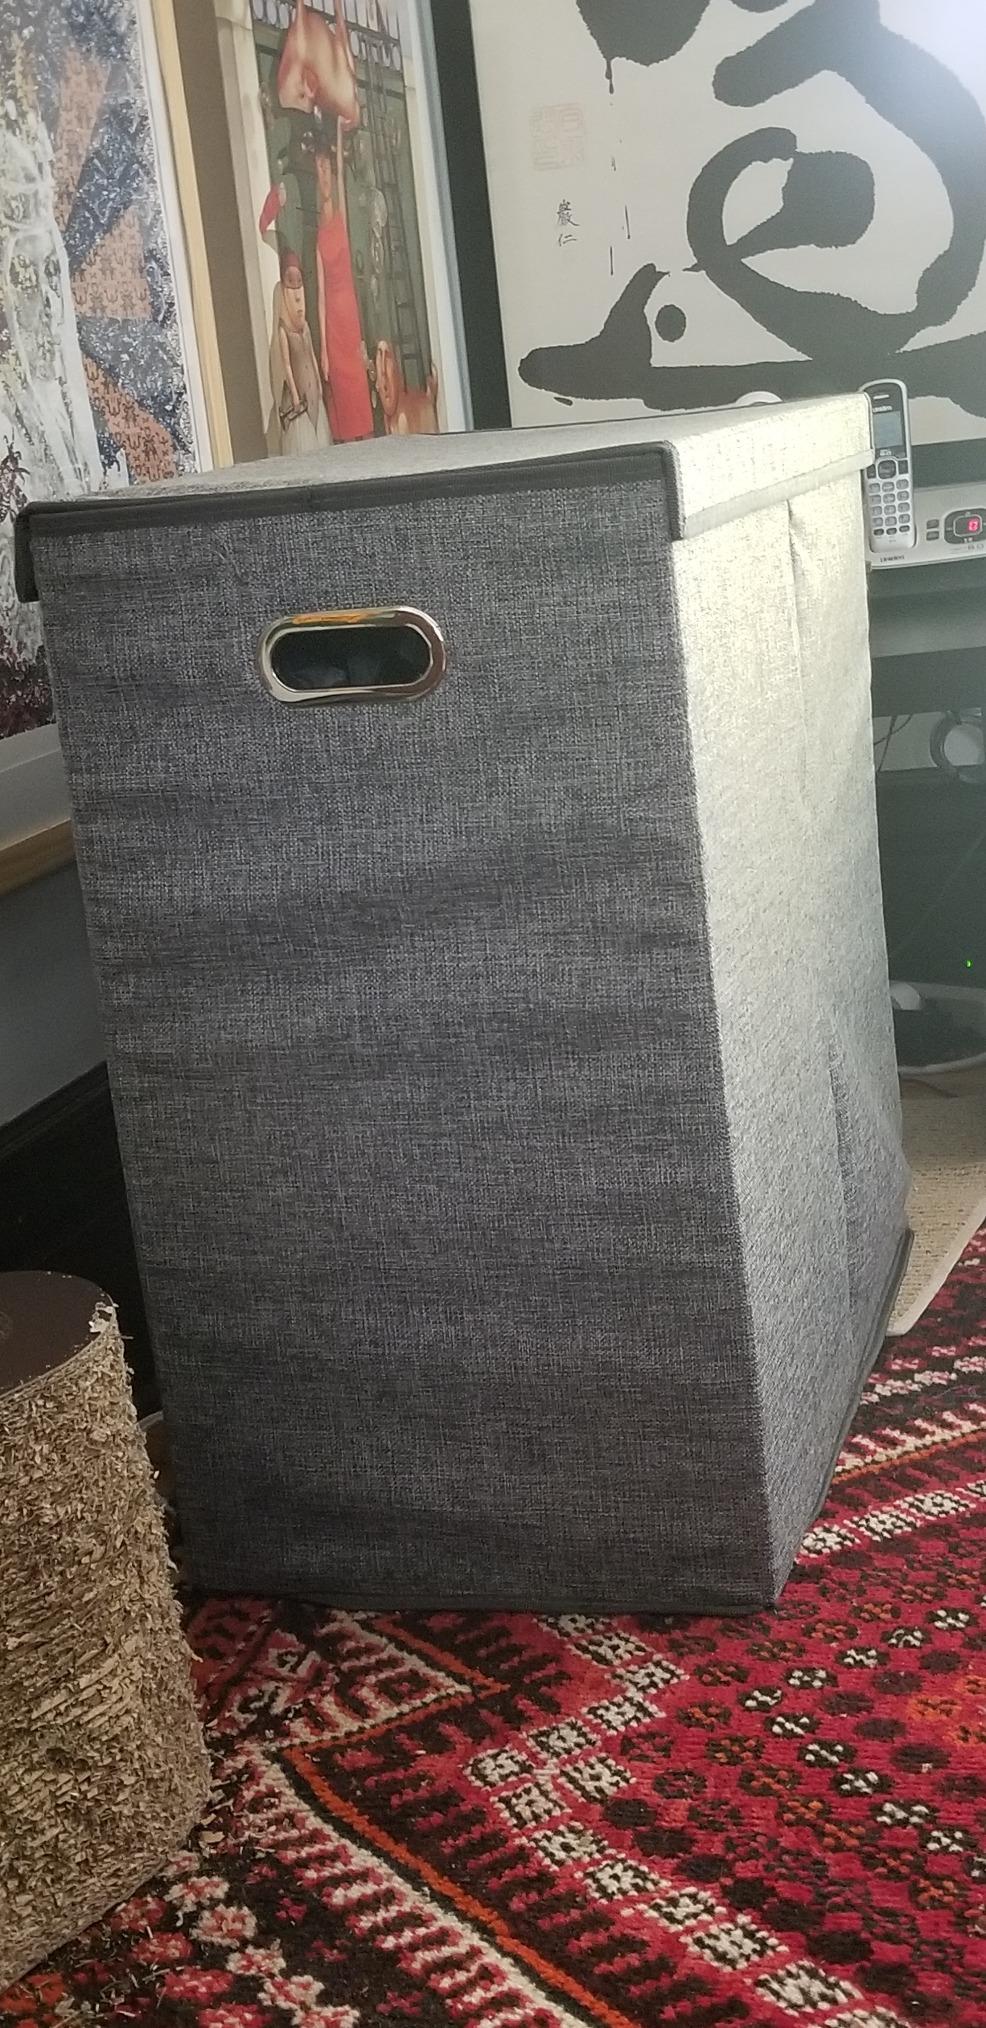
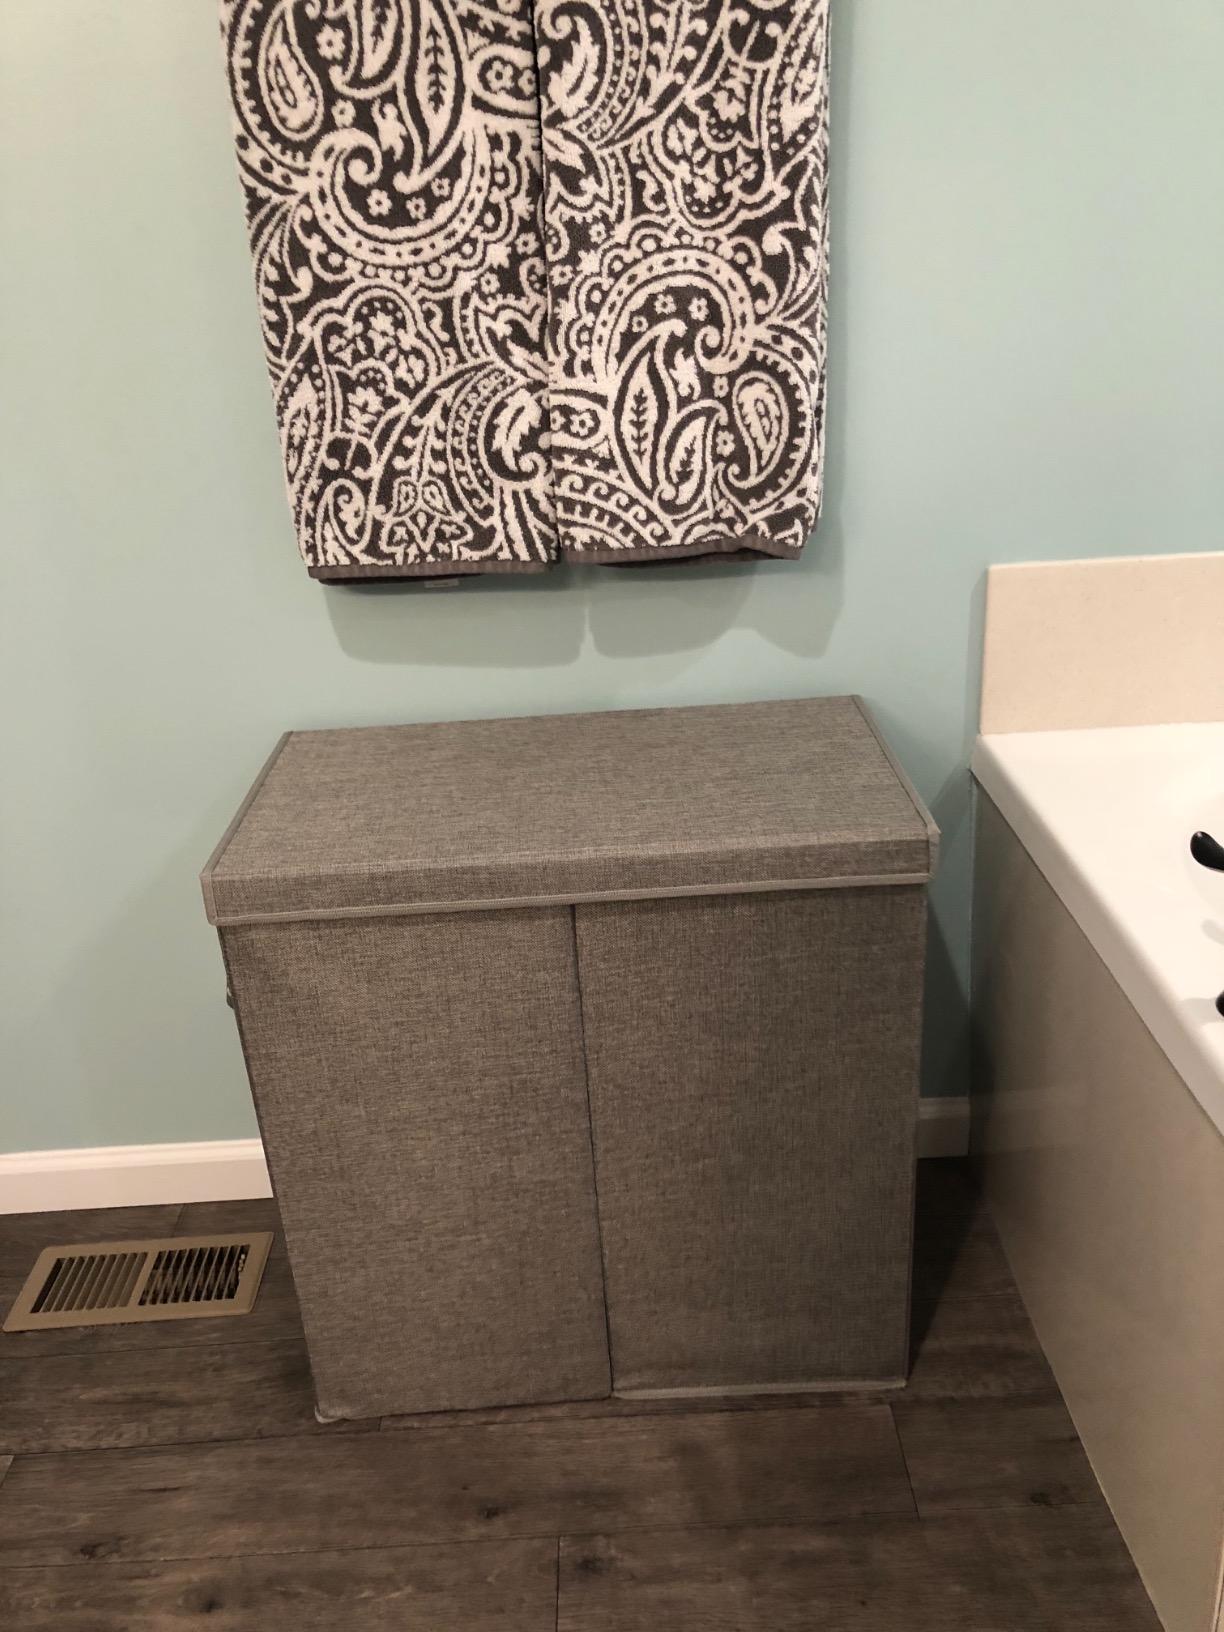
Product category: items_hamper
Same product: yes